GWR 1901 Class

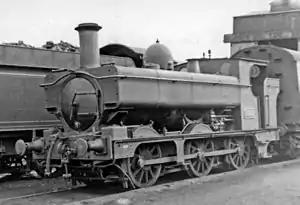
No. 1935 at Oxford Locomotive Depot 22 February 1953

The GWR 1901 Class was a class of 120 small steam locomotives. Numbered 1901–2020, they were designed by George Armstrong (responsible to William Dean at Swindon) and built at the Wolverhampton railway works, England, of the Great Western Railway between 1881 and 1895. They had wheels of diameter and a coupled wheelbase of .